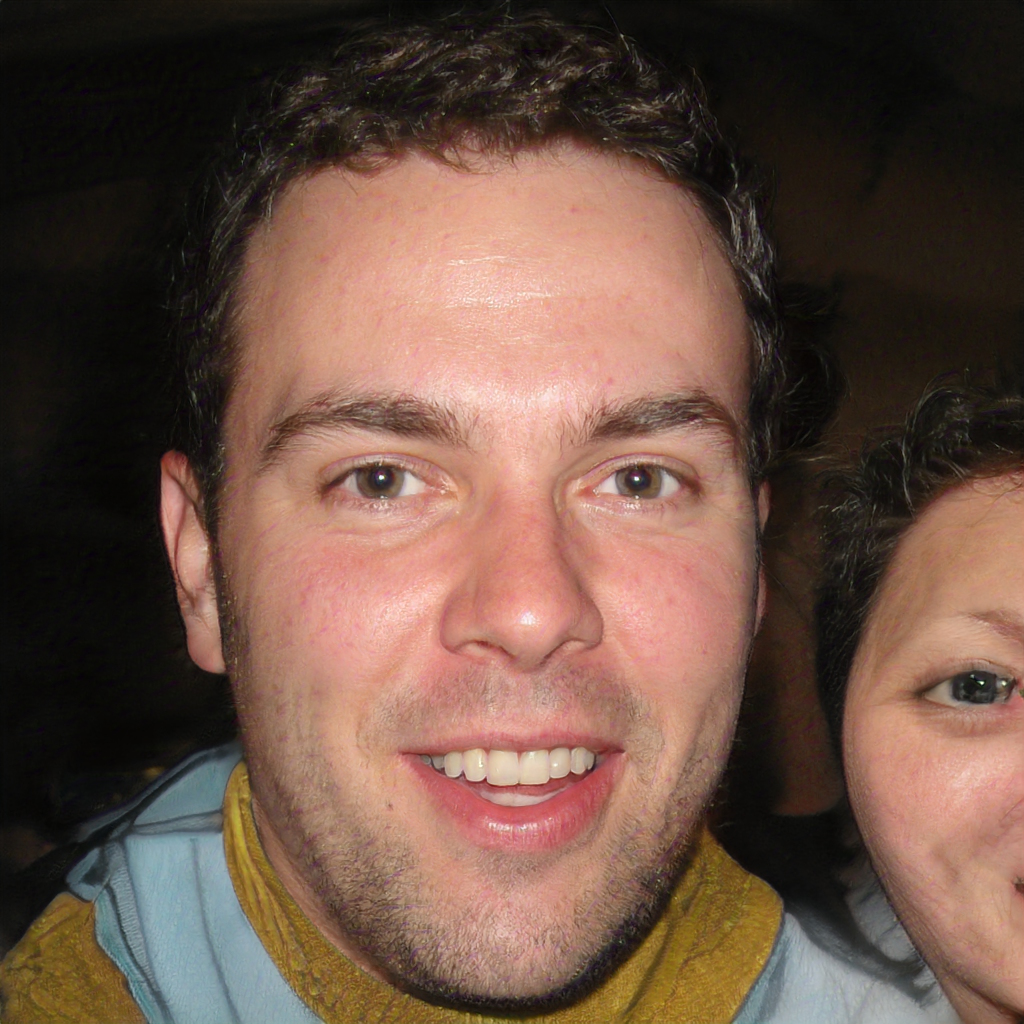
Label: No Watermark